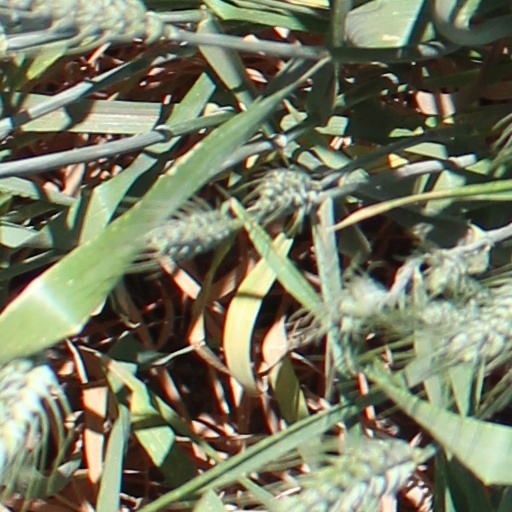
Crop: wheat